Mezhbizh

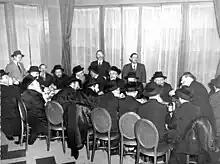
Grand Rabbi Yaakov Yisroel Korff, Zvill-Mezhbizher Rebbe, son of Grand Rabbi Mordechai of Mezhbizh, hosting a family tish (lit: "table"; a celebratory meal) in 1947 with the rebbes of Skver, Novominsk, Rachmastrivka, Kopiczynitz, Boyan, Chernobyl, Loyev, Koson, Kobrin, Shotz, Brod, and Tolna-Vizhnitz

The late rebbe's grandson, Grand Rabbi Yitzhak Aharon Korff is the present Zvhil-Mezhbizh Rebbe.